Kanye West

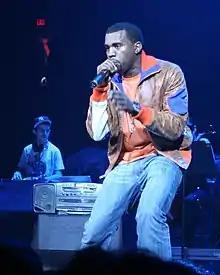
West in Portland in December 2005 as a supporting act for U2 on their Vertigo Tour

West recorded the remainder of the album in Los Angeles while recovering from the car accident. It was leaked months before its release date, and West used the opportunity to remix, remaster, and revise the album before its release; West added new verses, string arrangements, gospel choirs, and improved drum programming. The album was postponed three times from its initial date in August 2003, and was eventually released in February 2004, reaching No. 2 on the "Billboard" 200 as his debut single, "Through the Wire" peaked at No. 15 while on the "Billboard" Hot 100 chart for five weeks. "Slow Jamz", his second single, featuring Twista and Jamie Foxx, became the three musicians' first No. 1 hit. "The College Dropout" received critical acclaim, was nominated for the top album of the year by "American Music Awards" and "Billboard", and has consistently been ranked among the great hip-hop works and debut albums by artists.